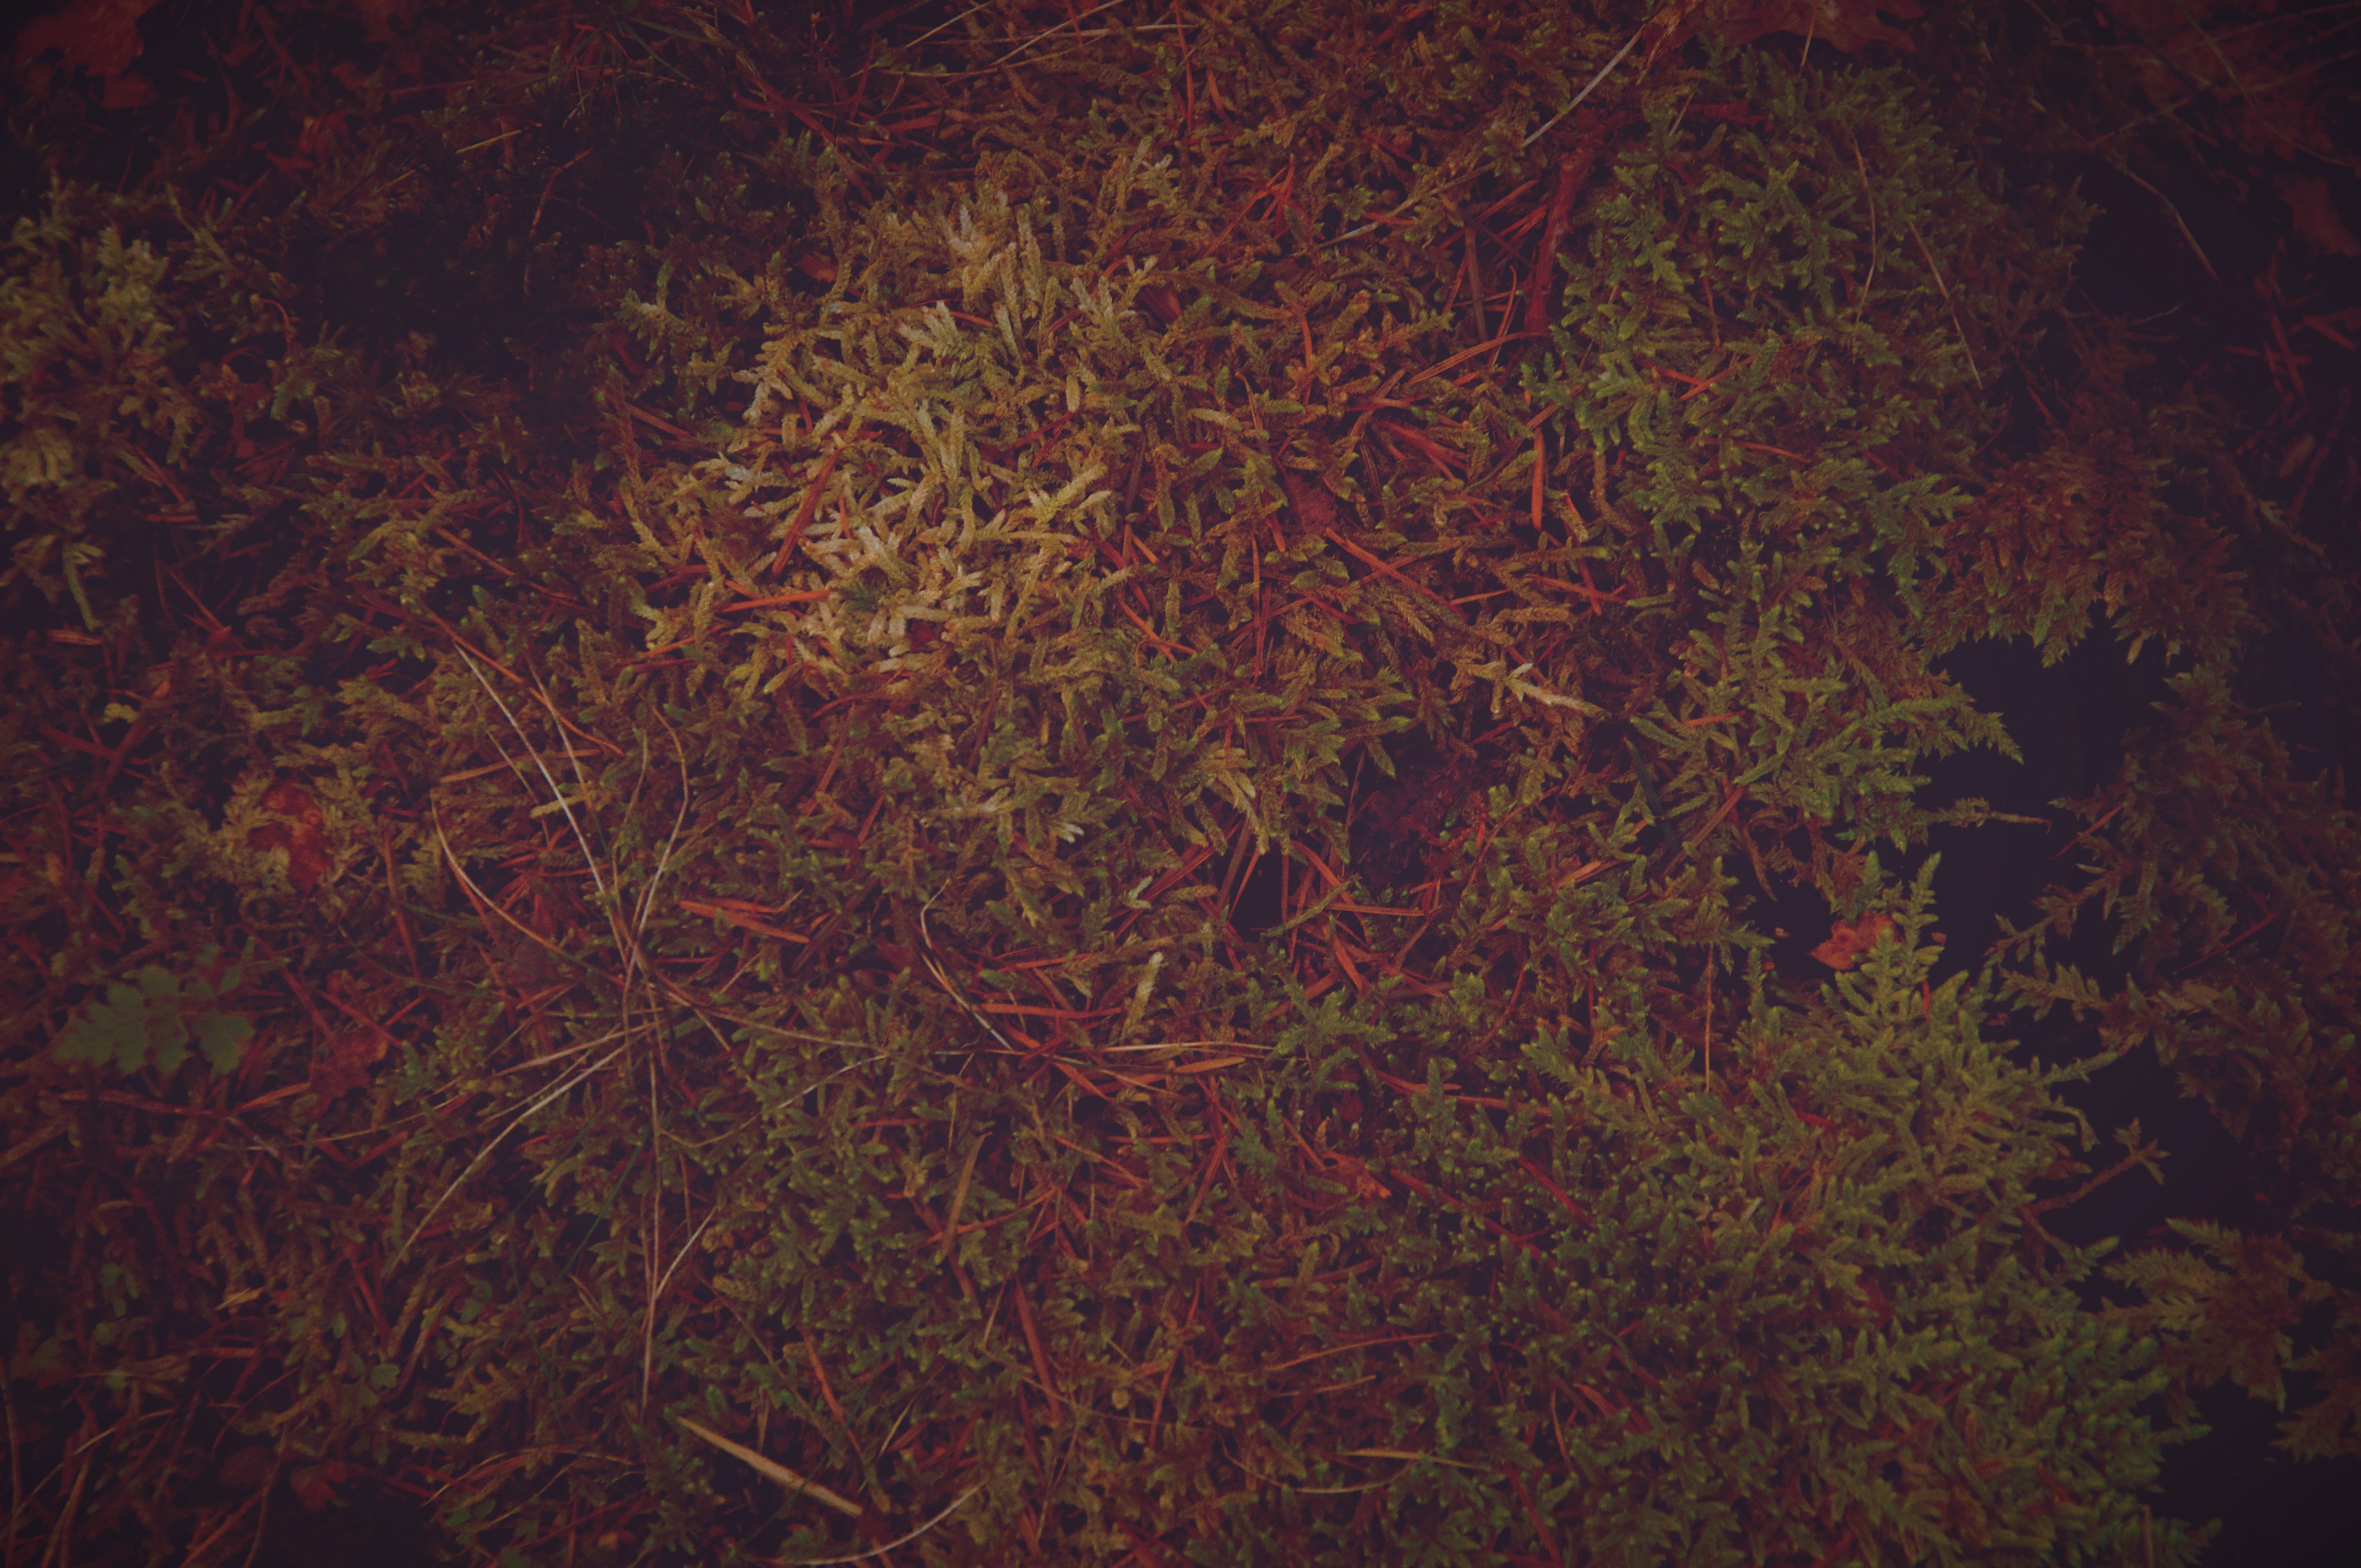
texture, leaf, flower, pattern, autumn, painting, art, design, flooring